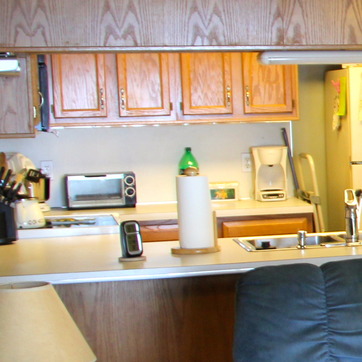
Material: paper